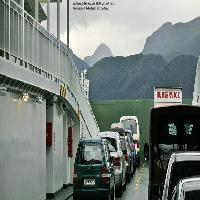
Weather: cloudy or overcast